Culture of Laos

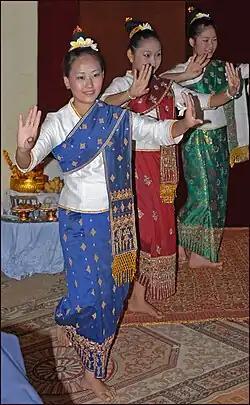
Lao Loum girls dancing in traditional "sinh"

Traditionally used in temples, some homes and government buildings have some carved elements. Carved furniture, elephant howdahs, river barges, and funerary carts can be found among the private collections of the elite or the Royal collections at the Palace Museum in Luang Prabang.